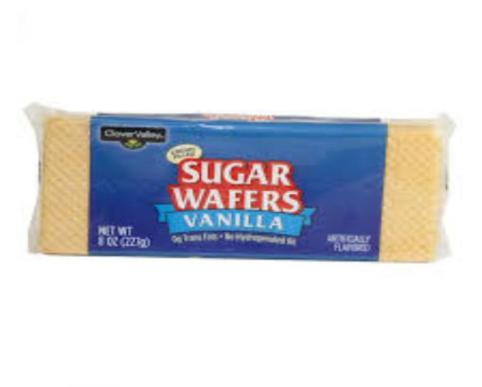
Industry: Food